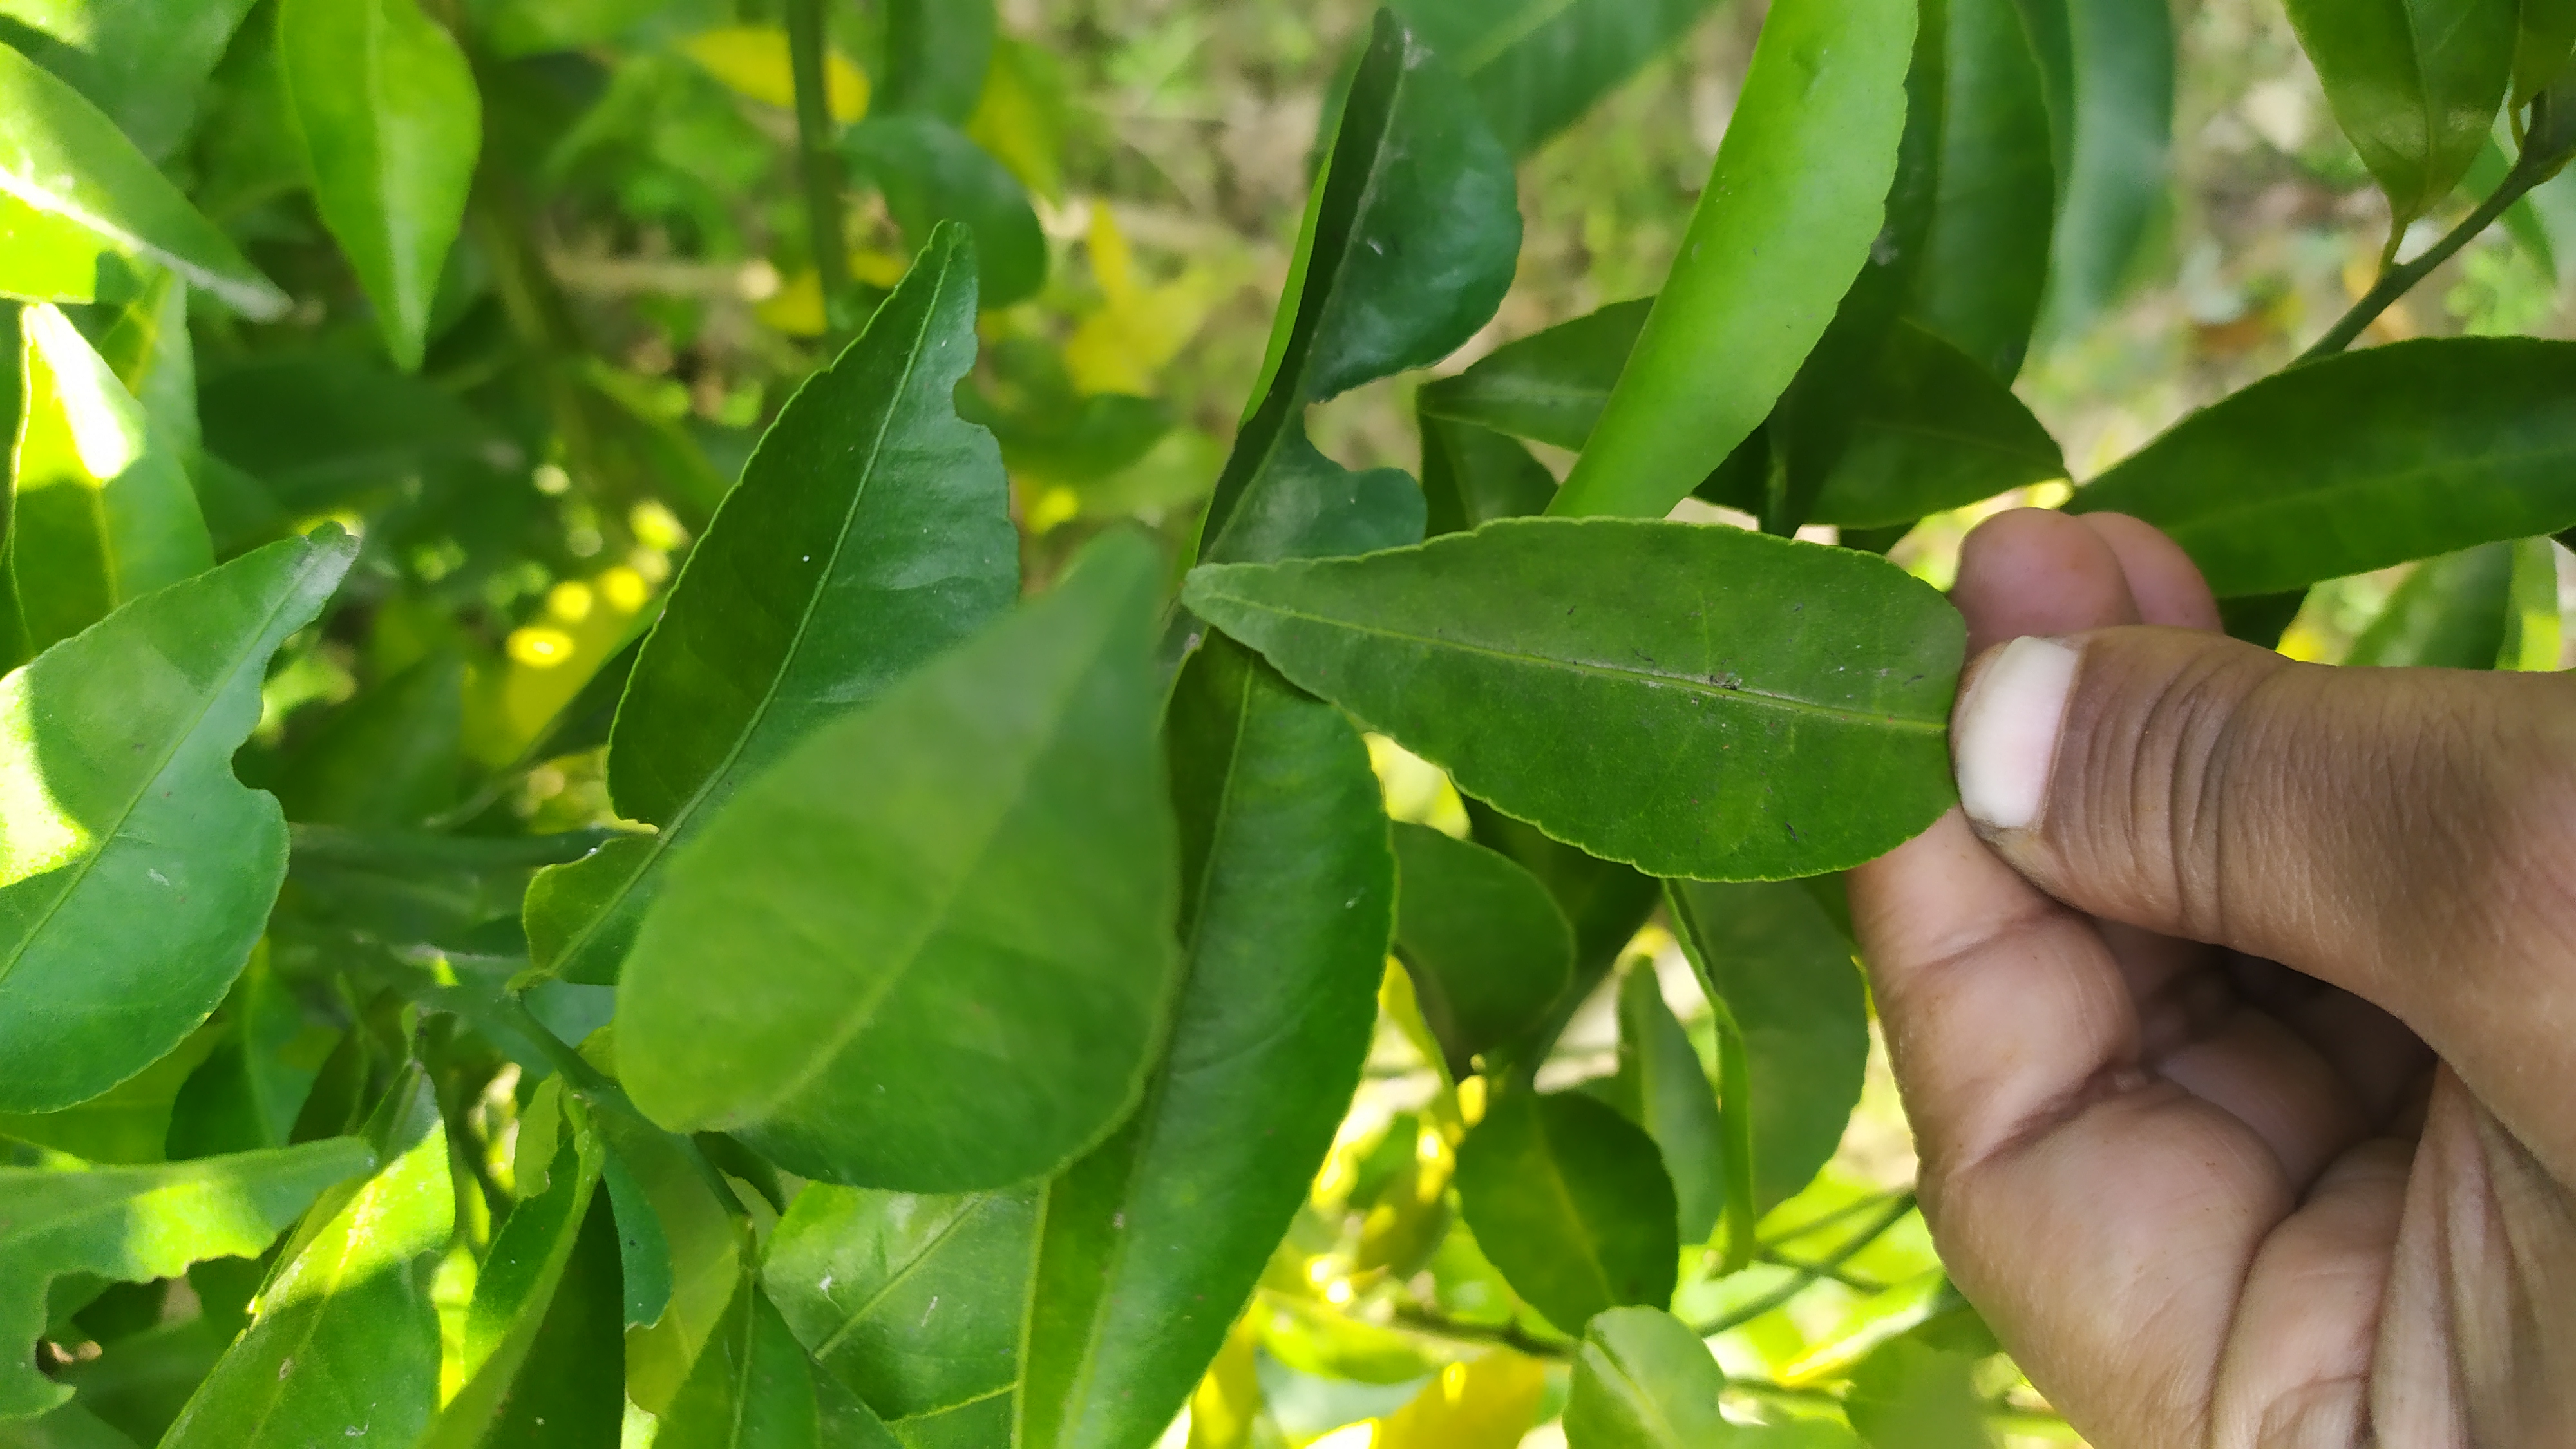
Mandarin leaf variety: Mandaring